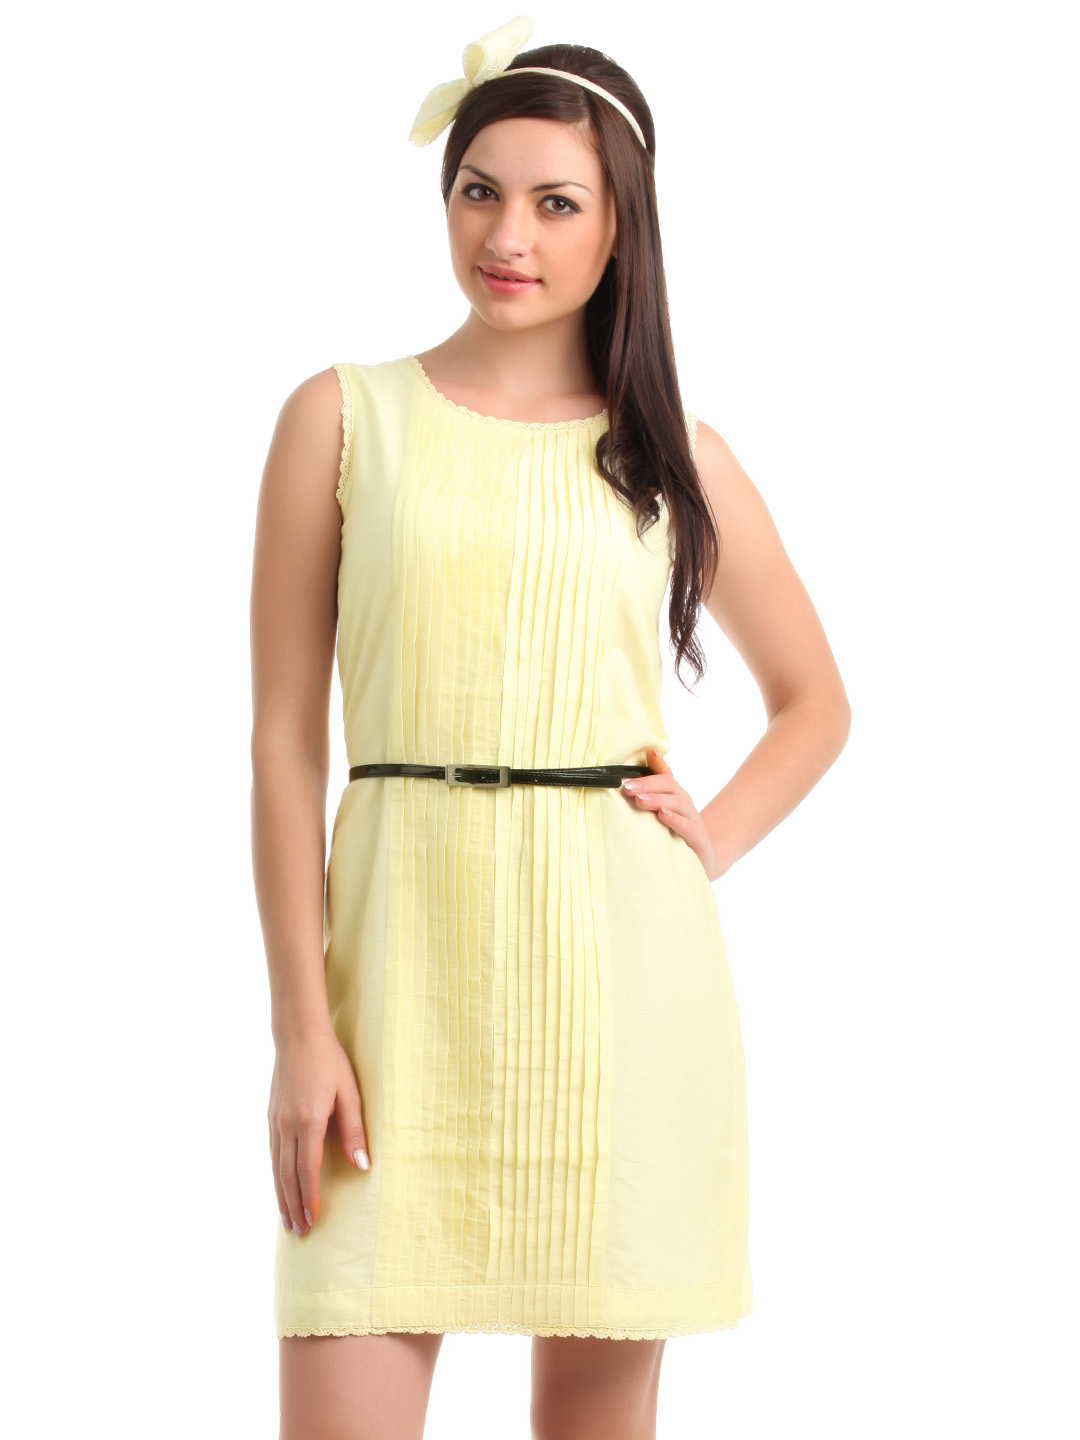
Elle Yellow Vintage Shift Dress
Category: Apparel / Dress / Dresses
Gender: Women
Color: Yellow
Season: Summer 2012
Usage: Casual